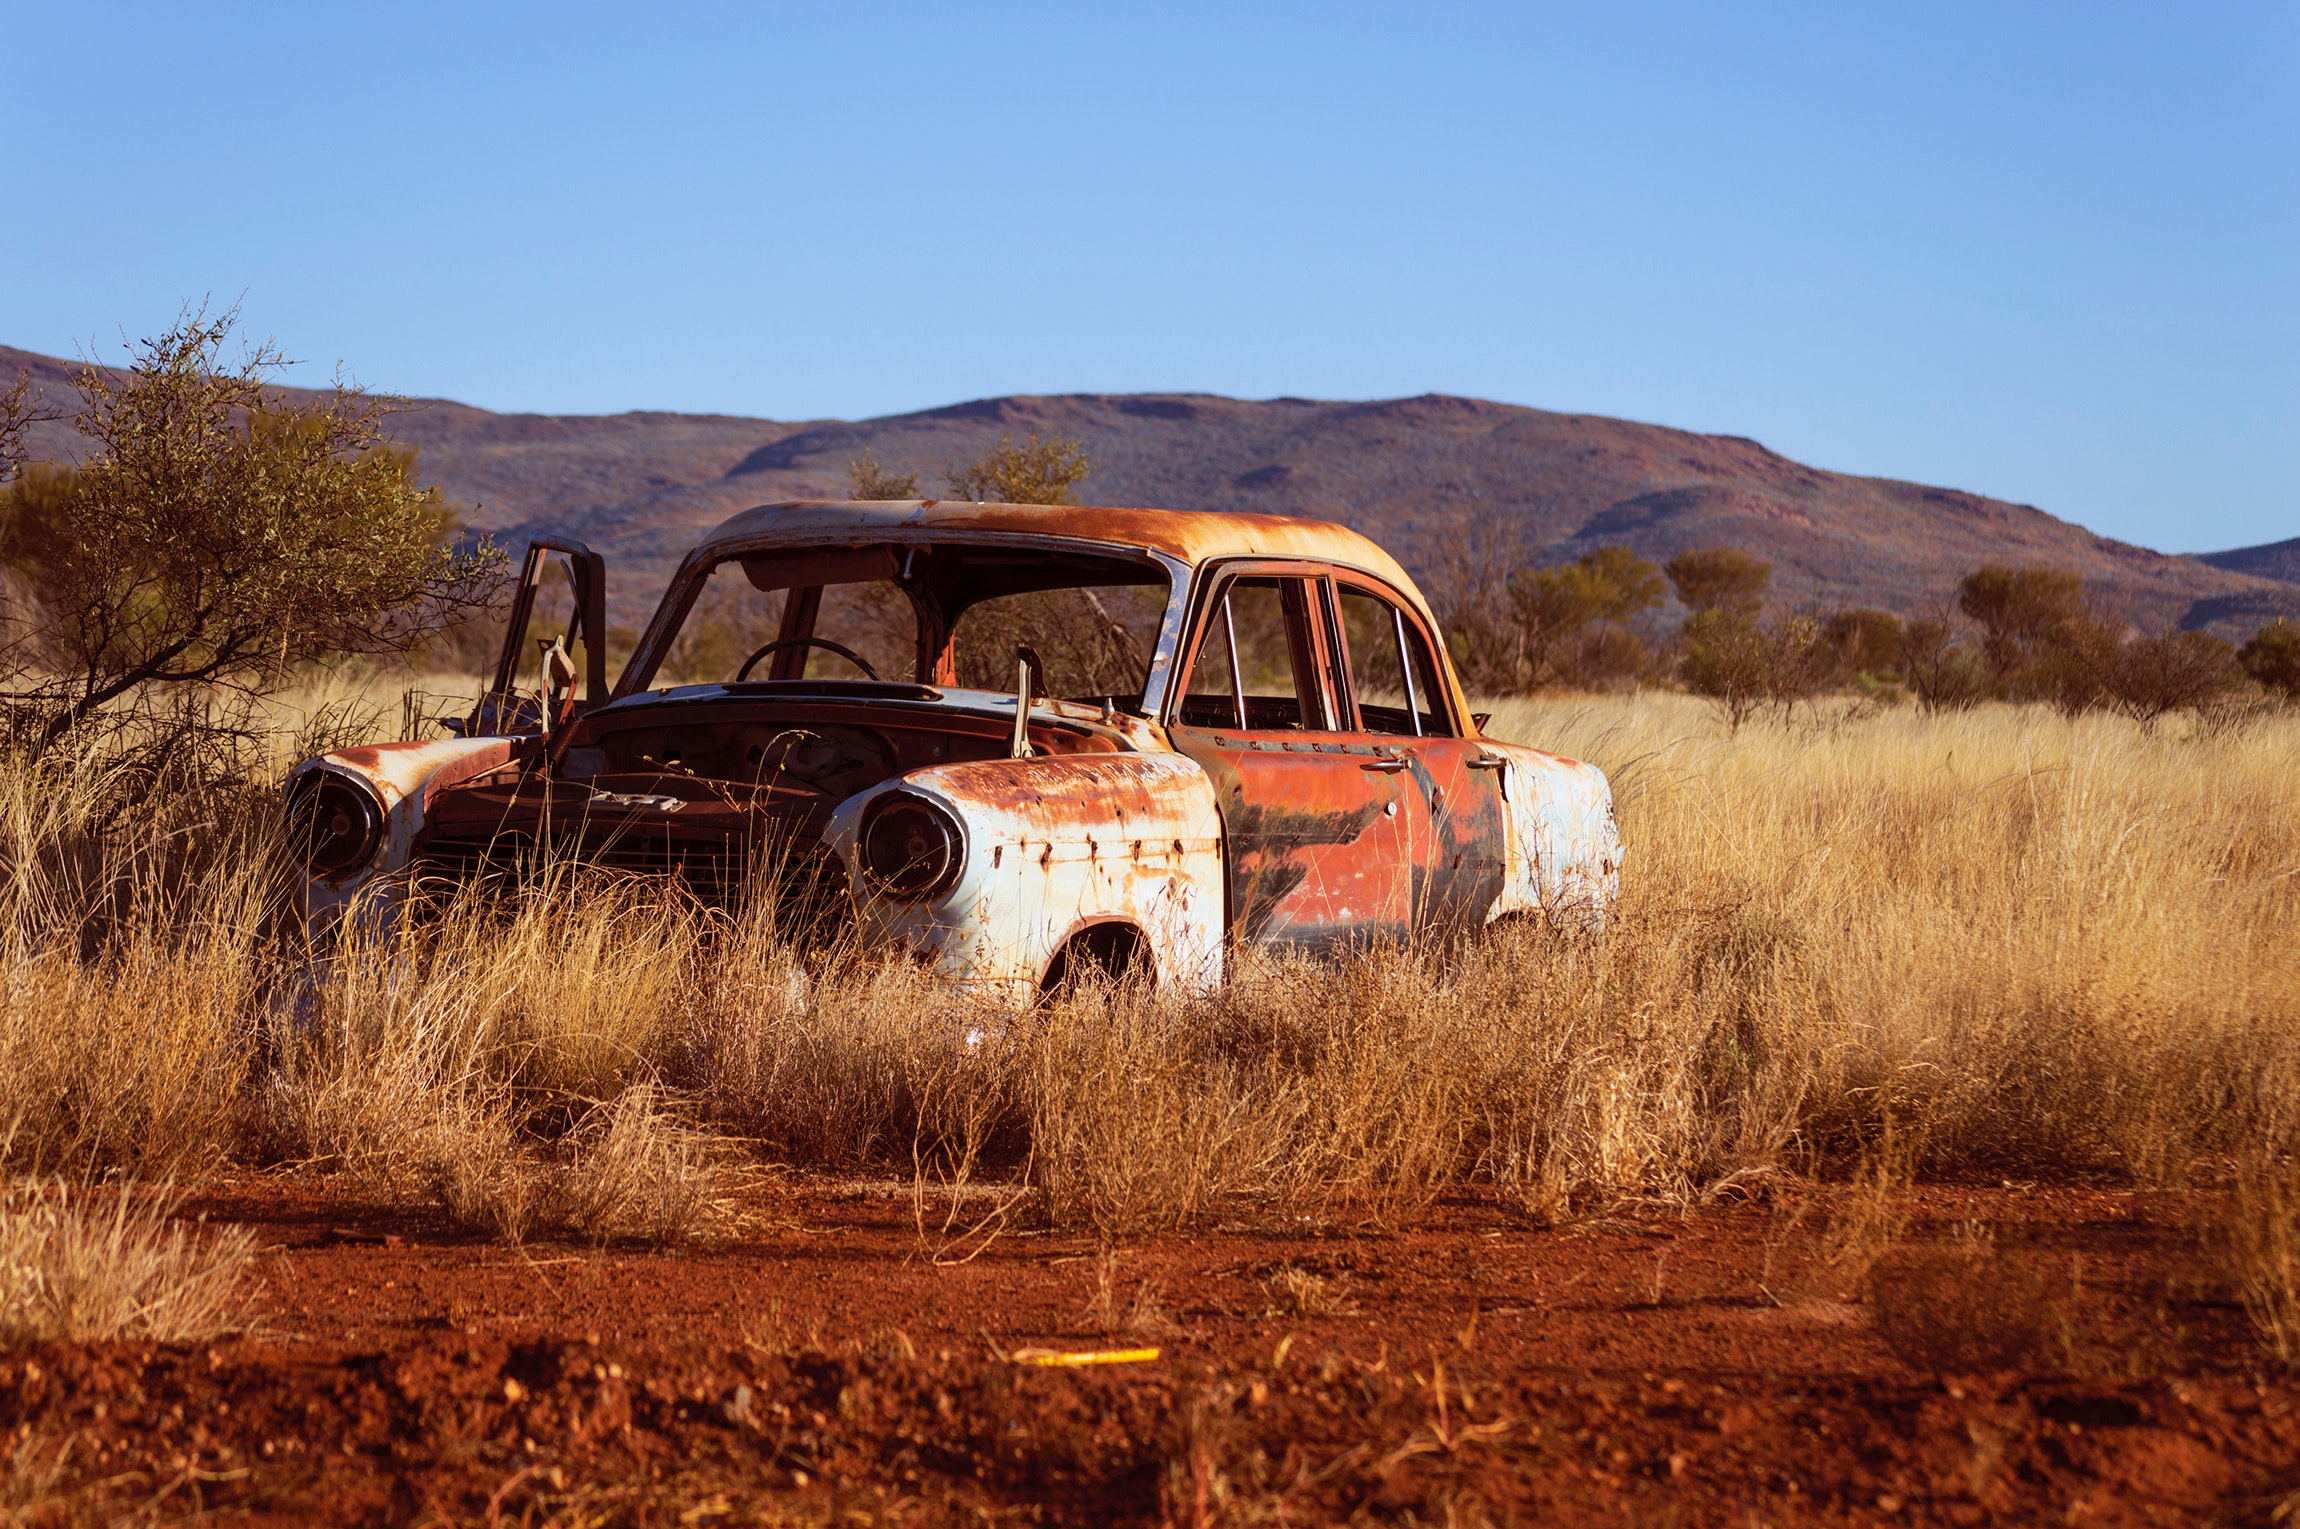
Regularity rally, vehicle, car, natural environment, prairie, ecoregion, off roading, landscape, plain, tree, steppe, dirt road, classic car, off road vehicle